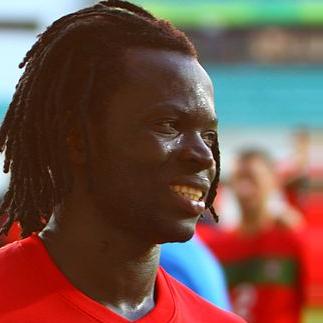
Age: 18